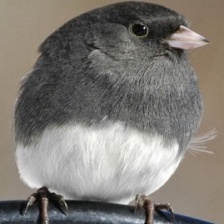
Species: DARK EYED JUNCO
Scientific name: JUNCO HYEMALIS